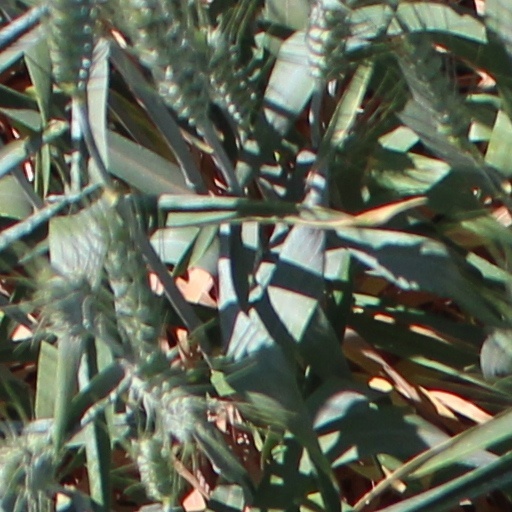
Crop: wheat